Bath Abbey Cemetery

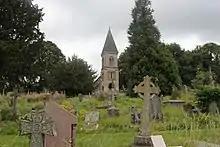
Bath Abbey Cemetery

The Anglican Bath Abbey Cemetery, officially dedicated as the Cemetery of St Peter and St Paul (the patron saints that Bath Abbey is dedicated to), was laid out by noted cemetery designer and landscape architect John Claudius Loudon (1783–1843) between 1843 and 1844 on a picturesque hillside site overlooking Bath, Somerset, England.